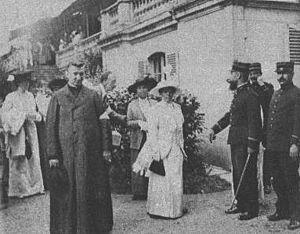
la_reine_de_madagascar_Ranavalo visitant les blessés de la Grande Guerre sur le sol métropolitain.